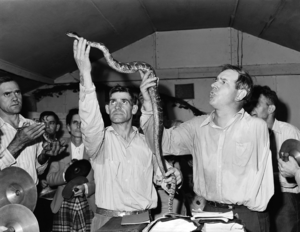
L'expression vertu ostentatoire, est un terme péjoratif décrivant un ensemble de comportements sociaux utilisés pour se décrire publiquement, au moins implicitement, comme une personne ou une organisation « vertueuse ». Ces comportements, facilités de nos jours par les réseaux sociaux, peuvent ainsi être qualifiés pour discréditer des personnes ou des organisations qui ne les adopteraient que dans le but que de se mettre en avant de façon hypocrite et ostentatoire.
La manipulation de serpents est une pratique rituelle observée dans certains mouvements chrétiens pentecôtistes américains, particulièrement dans des régions rurales de l'Est et du Sud-Est des États-Unis. Ses origines remontent au début du XXᵉ siècle, où la pratique serait apparue dans des villes minières de la région des Appalaches. Le rituel en lui-même ne constitue qu'une partie de la messe des paroisses qui le pratiquent. Ses pratiquants considèrent que le maniement des serpents remonterait à l'Antiquité, et que sa pratique serait mentionnée dans les textes bibliques chrétiens du Nouveau Testament, notamment dans l'Évangile selon Marc et l'Évangile selon Luc :